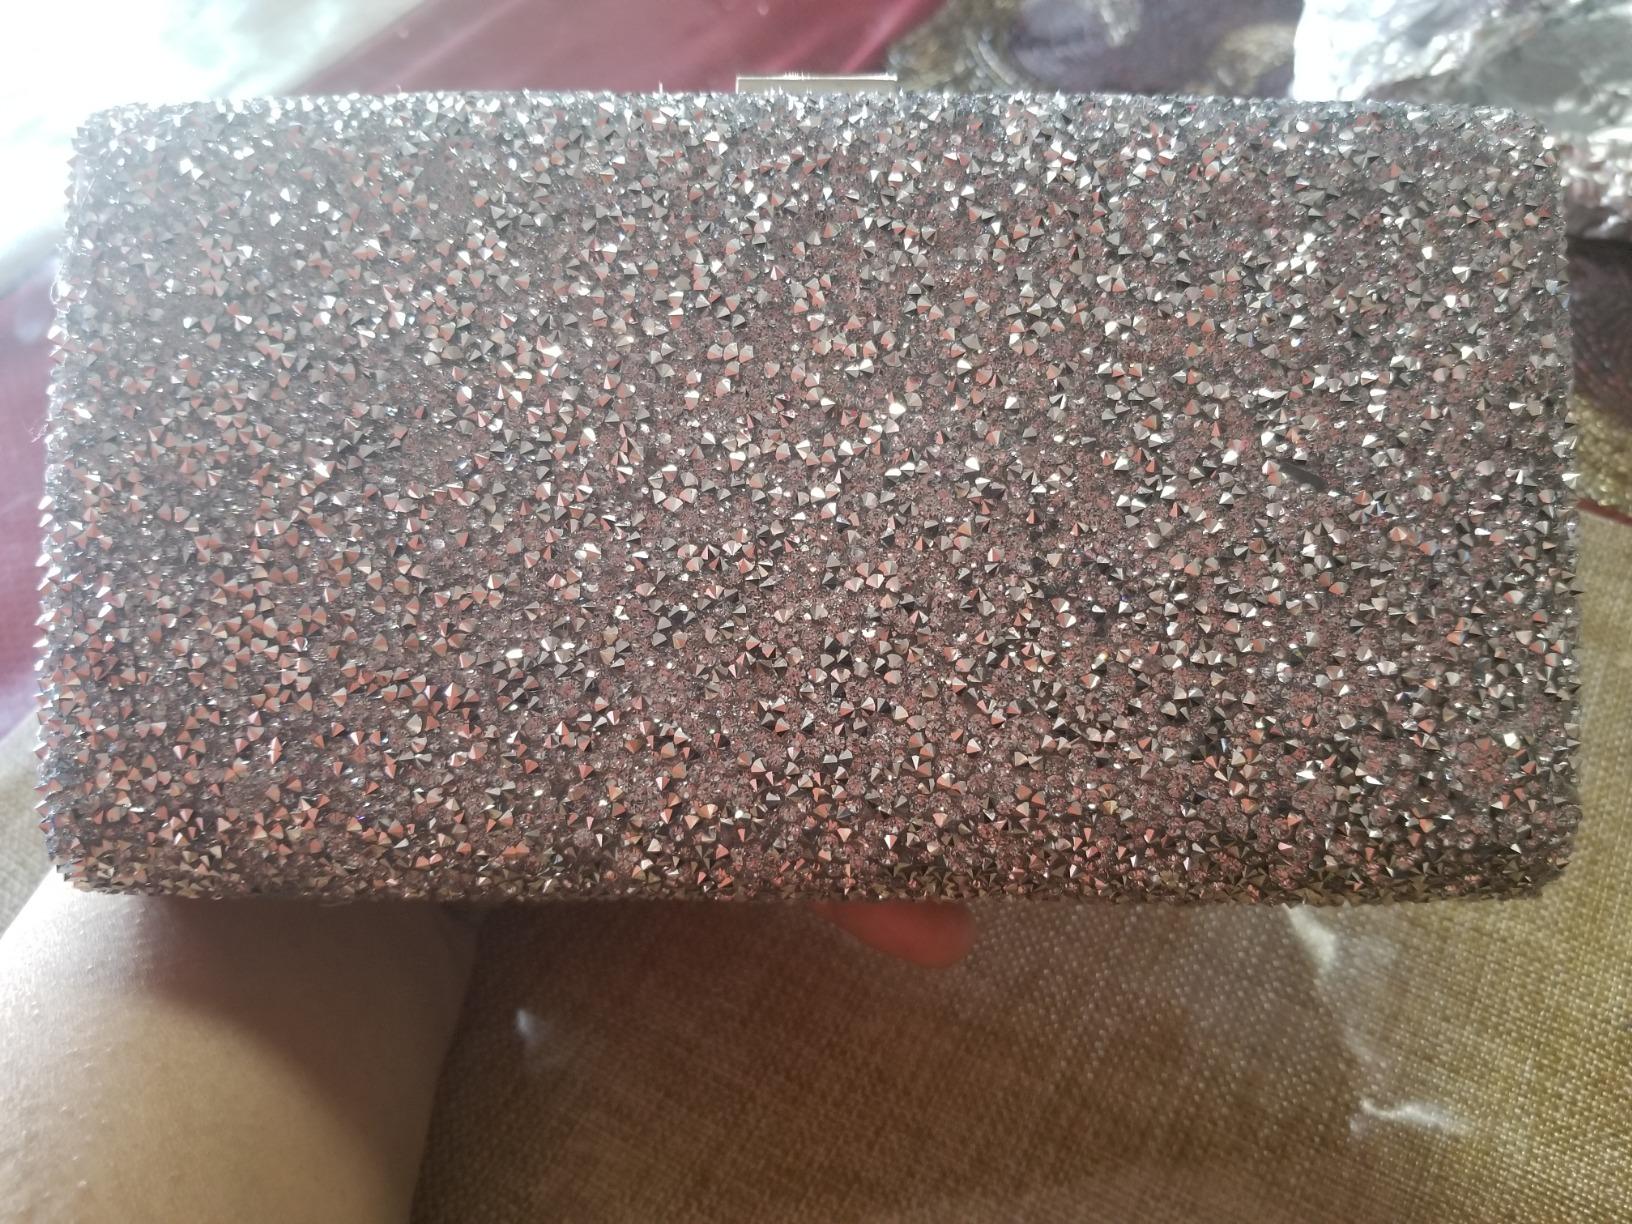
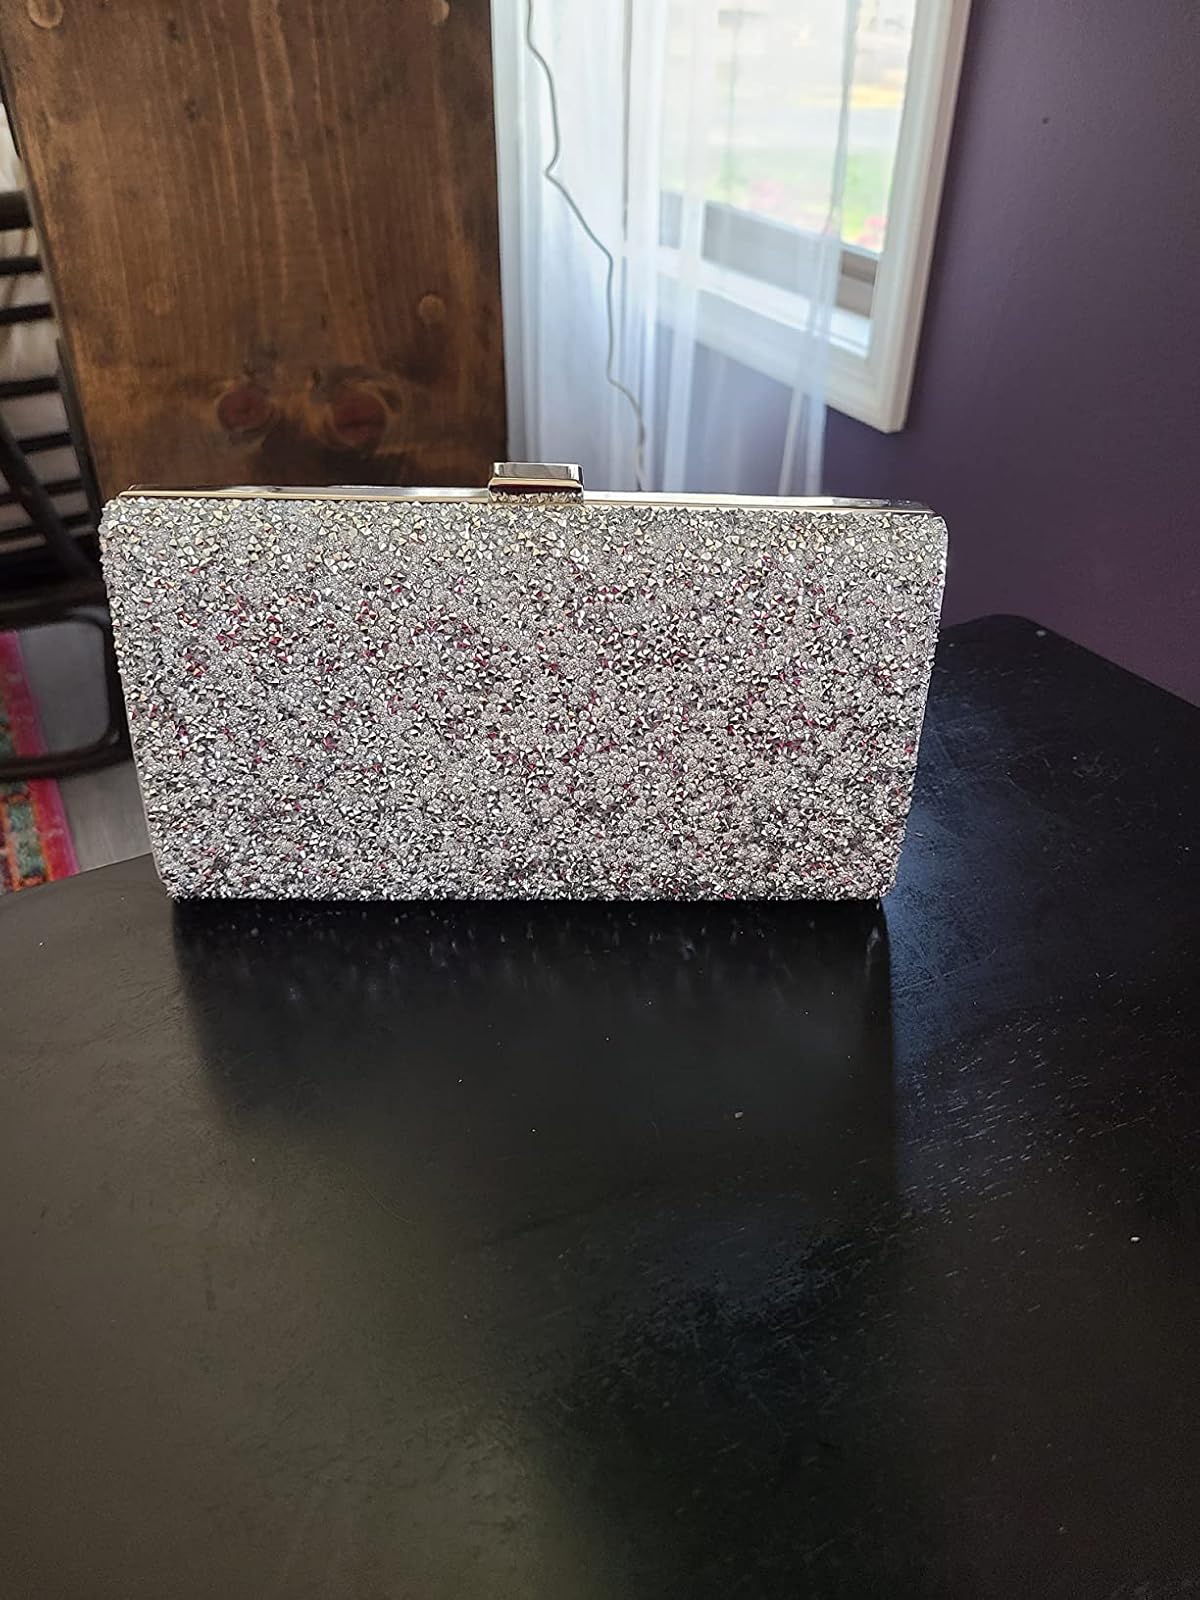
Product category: accessories_handbag
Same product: yes